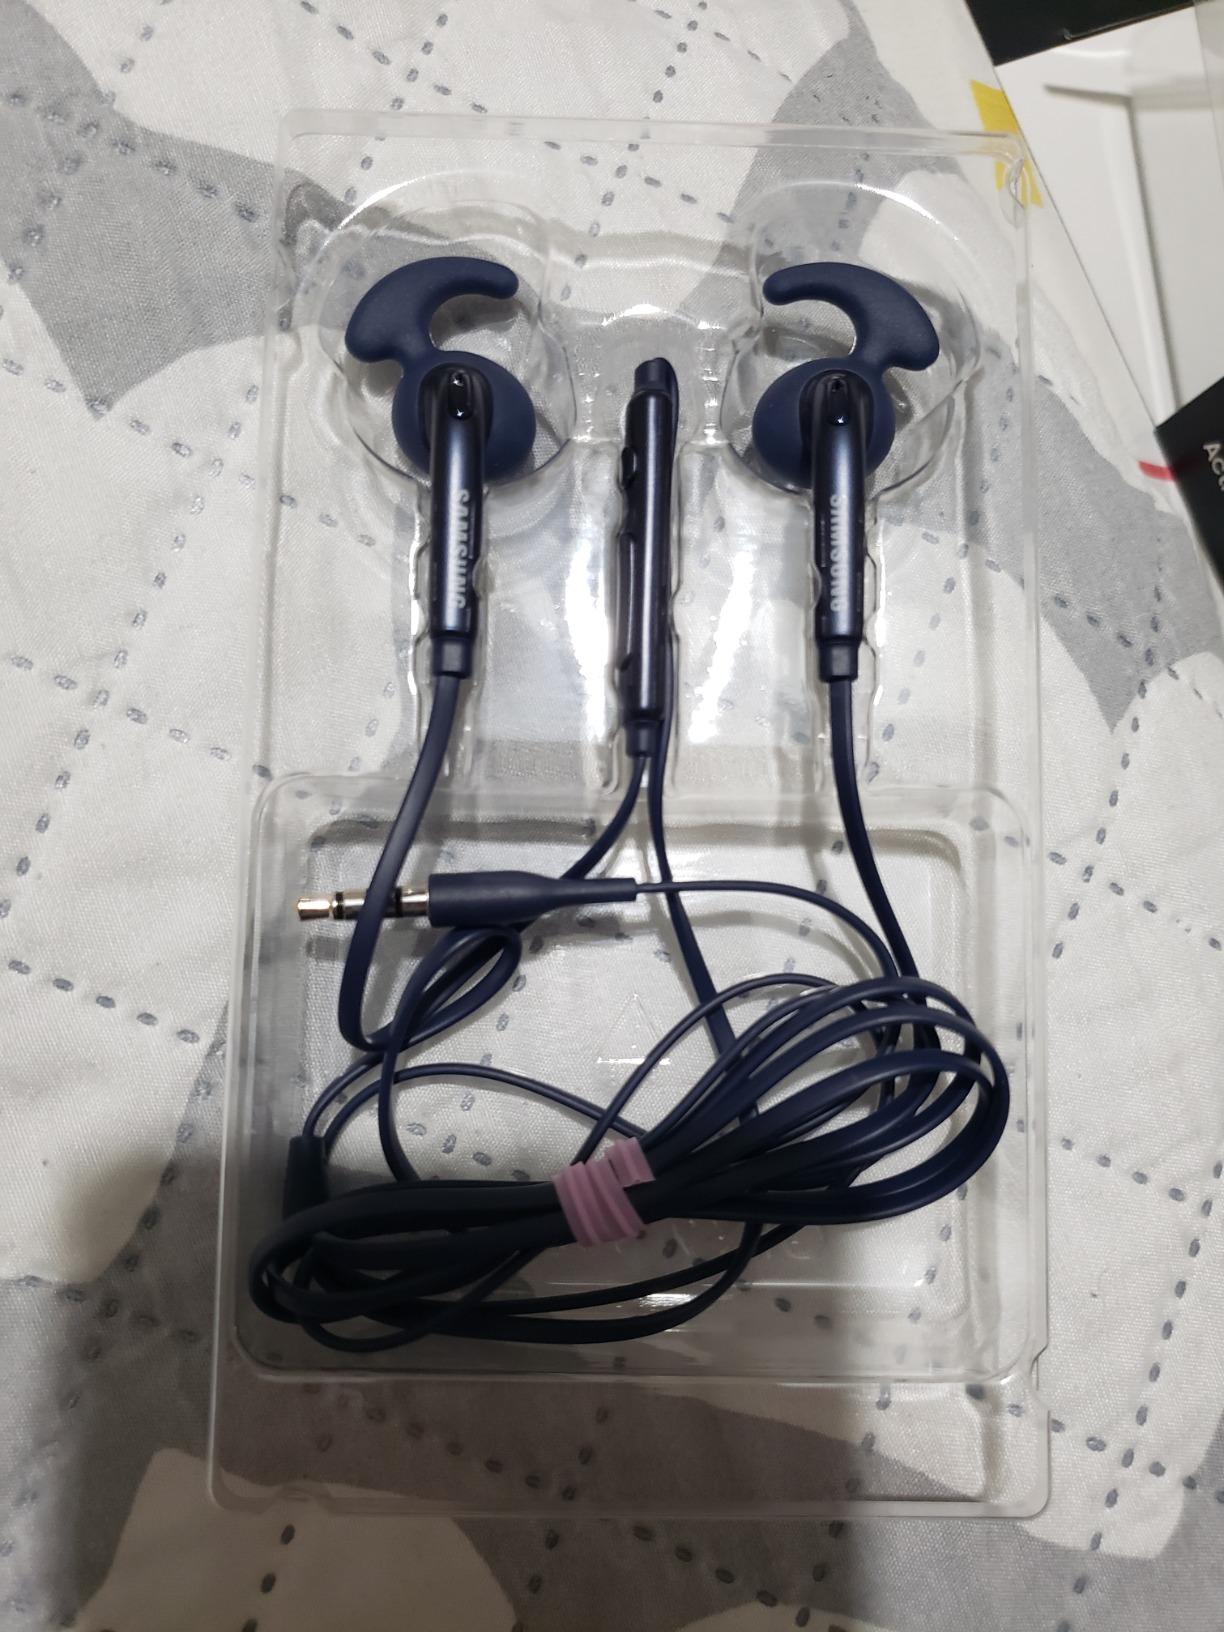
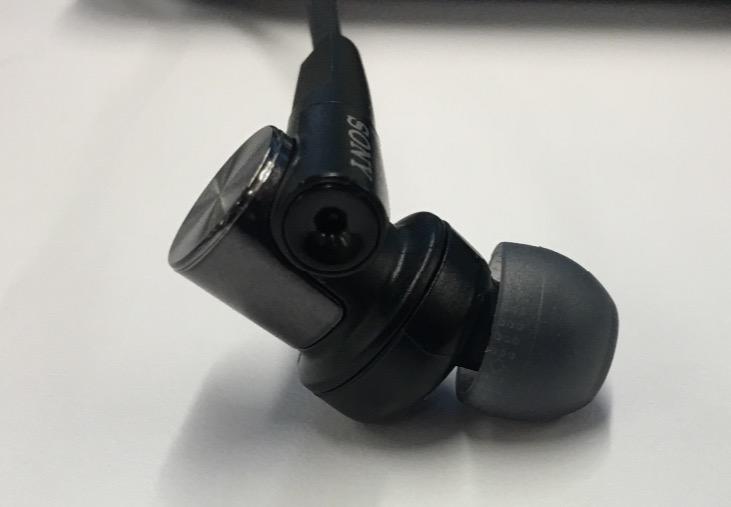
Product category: headphones
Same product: no